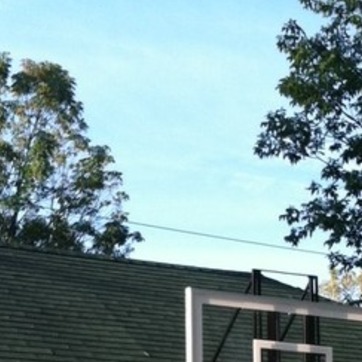
Material: sky